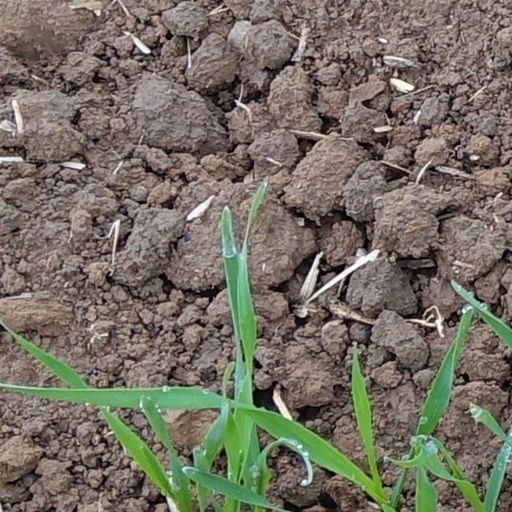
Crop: wheat